Positive Christianity

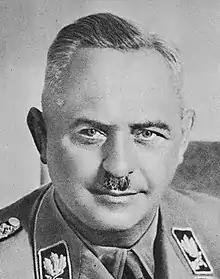
Hanns Kerrl. As Reichsminister of Church Affairs, he described Hitler as the "herald of a new revelation" and that "positive Christianity" was not dependent on the Apostles' Creed or belief in Jesus as the son of God.

Positive Christianity was a religious movement within Nazi Germany which promoted the belief that the racial purity of the German people should be maintained by mixing racialistic Nazi ideology with either fundamental or significant elements of Nicene Christianity. Adolf Hitler used the term in point 24 of the 1920 Nazi Party Platform, stating: "the Party as such represents the viewpoint of Positive Christianity without binding itself to any particular denomination". The Nazi movement had been hostile to Germany's established churches. The new Nazi idea of Positive Christianity allayed the fears of Germany's Christian majority by implying that the Nazi movement was not anti-Christian. That said, in 1937, Hans Kerrl, the Reich Minister for Church Affairs, explained that "Positive Christianity" was not "dependent upon the Apostle's Creed", nor was it dependent on "faith in Christ as the son of God", upon which Christianity relied; rather, it was represented by the Nazi Party: "The "Führer" is the herald of a new revelation", he said.